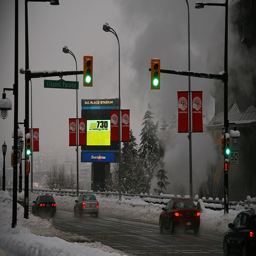
A group of cars driving down a street under traffic lights.
A snowy street with traffic and traffic lights on a winter day.
Cars on road at a traffic light intersection with snow, street lights and billboard in the evening.
Cars move along a road in a winter storm.
Four cars going through a traffic light in the snow.